Hulk Hogan

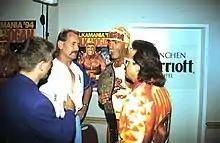
Hogan with Jimmy Hart in 1994

In 1980, Hogan began appearing in New Japan Pro-Wrestling (NJPW) where Japanese wrestling fans nicknamed him . Hogan first appeared on May 13, 1980, while he was still with the WWF. He occasionally toured the country over the next few years, facing a wide variety of opponents ranging from Tatsumi Fujinami to Abdullah the Butcher. When competing in Japan, Hogan used a vastly different repertoire of wrestling moves, relying on more technical, traditional wrestling holds and maneuvers as opposed to the power-based, brawling style American fans became accustomed to seeing from him. In addition, Hogan used the "Axe Bomber", a crooked arm lariat, as his finisher in Japan instead of the running leg drop that was his standard finisher in America. Hogan still made appearances for the WWF, even unsuccessfully challenging Pedro Morales for the Intercontinental Championship on March 26, 1981. On June 2, 1983, Hogan became the first International Wrestling Grand Prix (IWGP) tournament winner and the first holder of an early version of the IWGP Heavyweight Championship, defeating Antonio Inoki by knockout in the finals of a ten-man tournament. Since then, this championship was defended annually against the winner of the IWGP League of the year until it was replaced by current IWGP Heavyweight Championship, that is defended regularly.